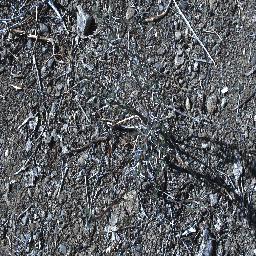
Label: negative